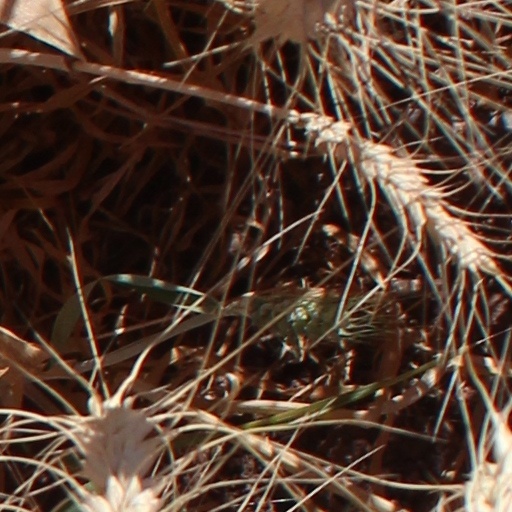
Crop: wheat